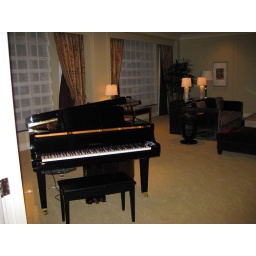
At bedroom doors facing desk in back of piano